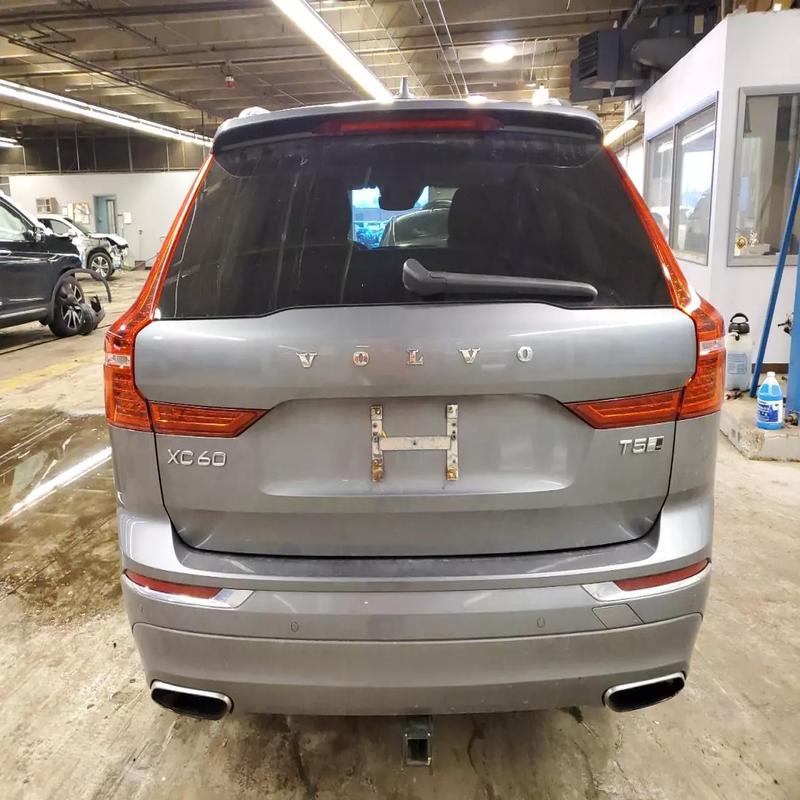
Aucun dommage détecté.
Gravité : aucun